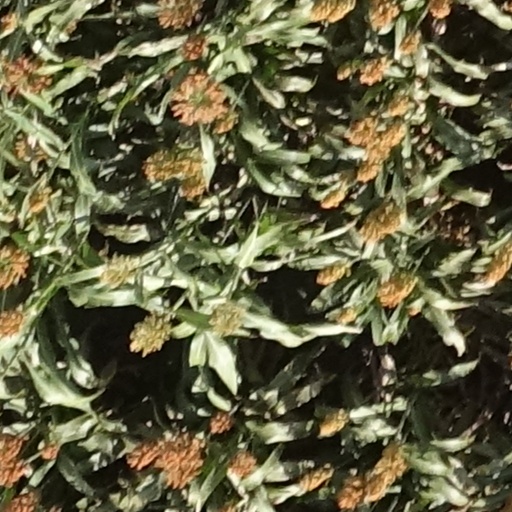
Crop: sorghum